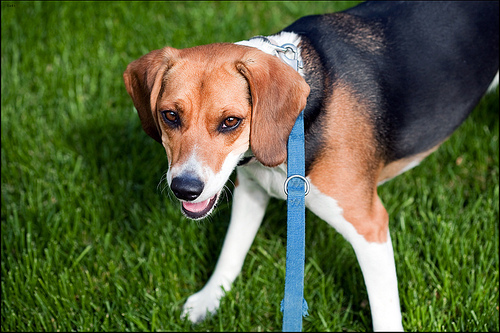
Animal: dog
Breed: beagle